Milea (film)

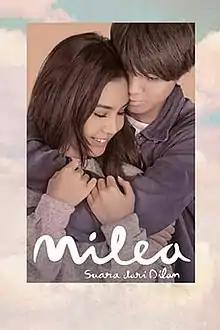
Theatrical release poster

Milea (subtitled Suara dari Dilan in Indonesia) is a 2020 Indonesian language romantic drama film directed by Fajar Bustomi and Pidi Baiq, and written by Baiq and Titien Wattimena. The film is based on the novel of the same name by Baiq and is the sequel to "Dilan 1991" released in 2019. The film is a spin-off, having its point of view from Dilan and displaying events uncaptured in the previous two films. The film was distributed to Netflix on 13 June 2020, and premiered on SCTV on 25 August 2020.